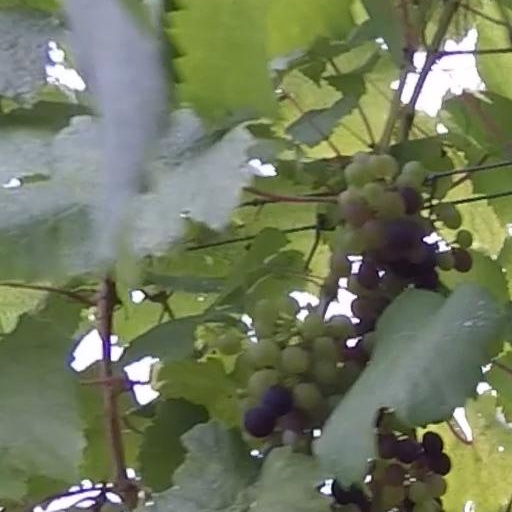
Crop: grape